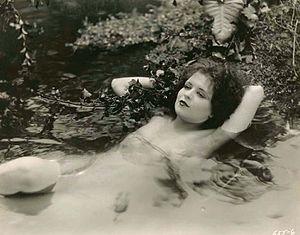
William Marshall, né le 16 janvier 1885 en Turquie et mort le 25 avril 1943 à Los Angeles, est un directeur de la photographie américain d'origine turque.
Hula est un drame réalisée par Victor Fleming, sorti en 1927.